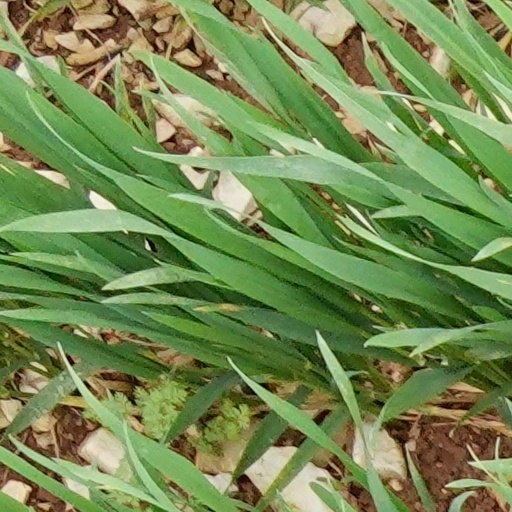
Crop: wheat